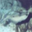
Label: flatfish